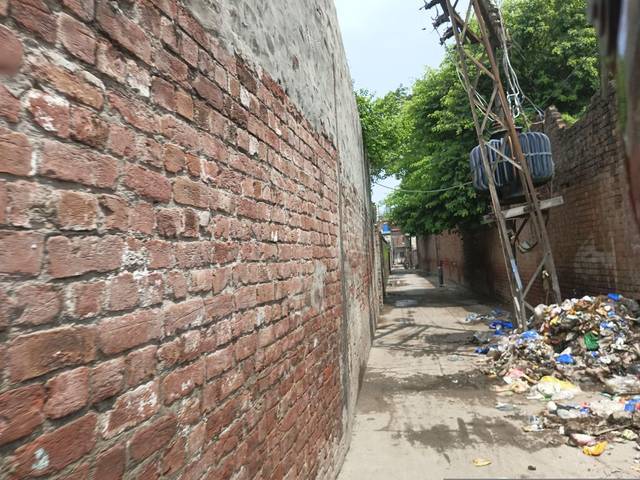
Region: Pakistan
Coordinates: 31.596, 74.321